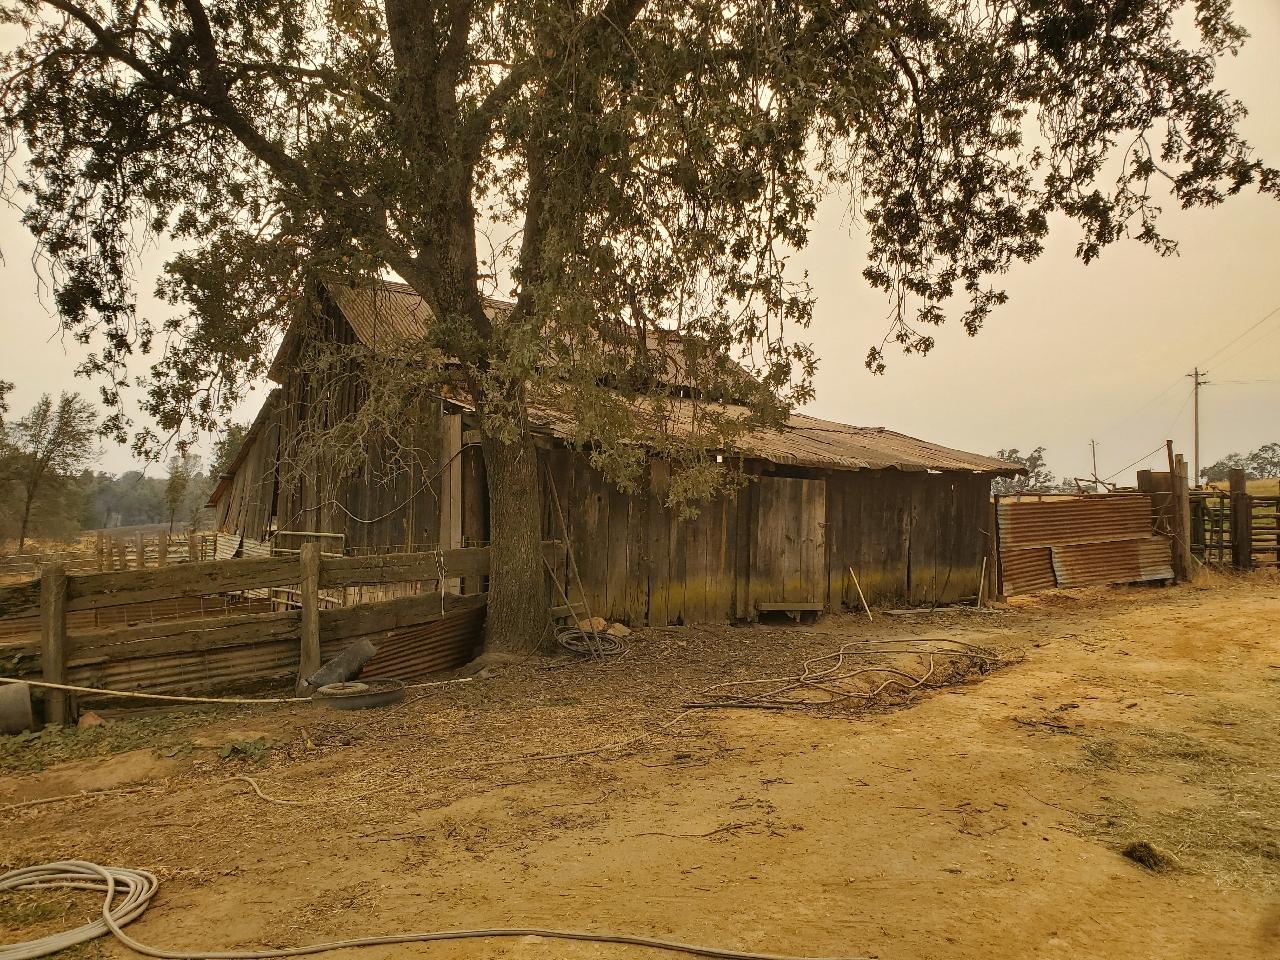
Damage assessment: no_damage